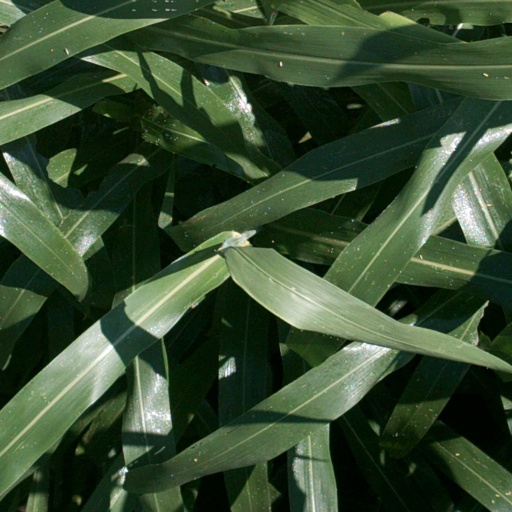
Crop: sorghum